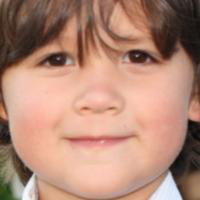
Age group: age 01-10